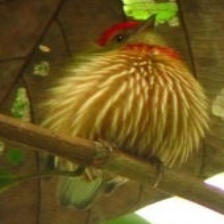
Species: STRIPPED MANAKIN
Scientific name: MACHAEROPTERUS REGULUS